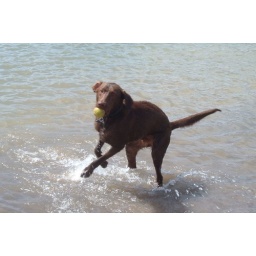
This was at the dog park lake in far-away Gilbert AZ. Worth the hour drive though